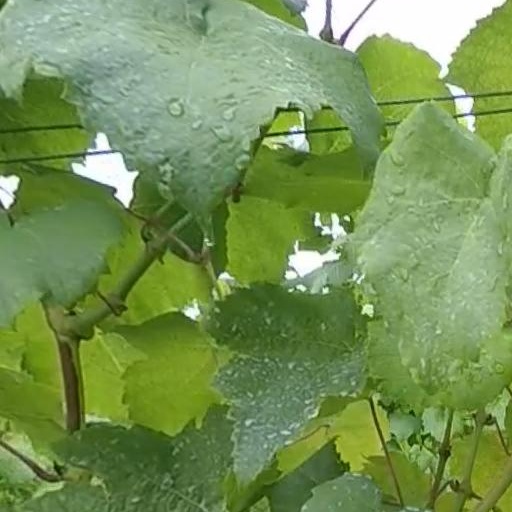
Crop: grape